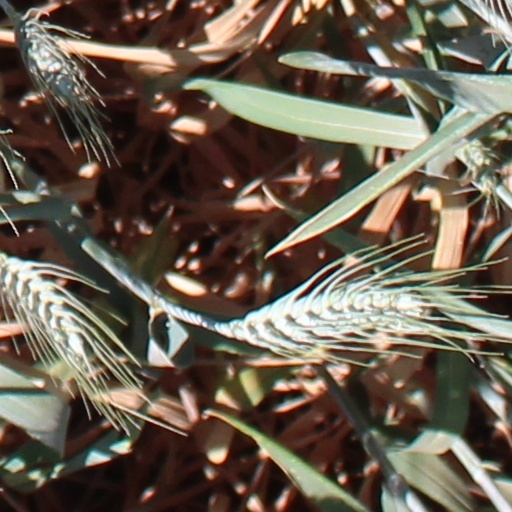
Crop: wheat